Bernard Kirk

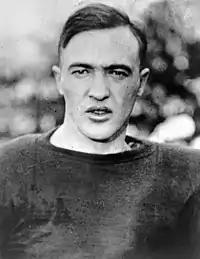
George Gipp "(pictured)" threw passes to Bernard Kirk at Notre Dame.

The Notre Dame team featured another Michiganian, George Gipp. The passing combination of Gipp at left halfback to Kirk at left end became one of the game's first, and one of Notre Dame's greatest offensive weapons.